Longinus

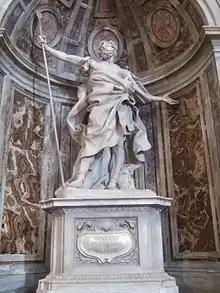
Statue of Saint Longinus by Bernini in Saint Peter's Basilica

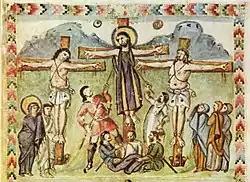
Illustration from the Rabbula Gospels, AD 586: Longinus is labelled "".

Longinus (Greek: Λογγίνος) is the name of the Roman soldier who pierced the side of Jesus with a lance, who in apostolic and some modern Christian traditions is described as a convert to Christianity. His name first appeared in the apocryphal Gospel of Nicodemus. The lance is called in Catholic Christianity the "Holy Lance" ("lancea") and the story is related in the Gospel of John during the Crucifixion. This act is said to have created the last of the Five Holy Wounds of Christ.